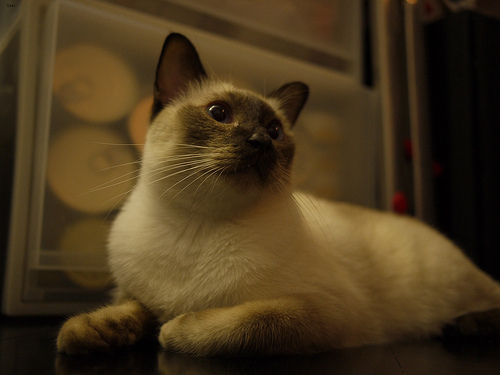
Animal: cat
Breed: Siamese